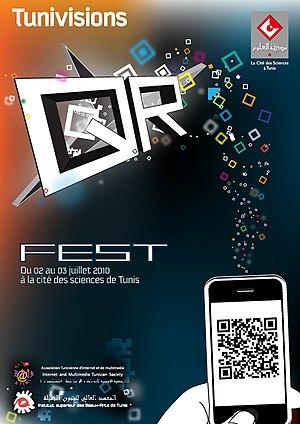
Affiche du QR Fest organisé par le magazine tunisien Tunivisions.
Tunivisions est un magazine tunisien rattaché à la presse people. Il appartient au groupe Media Visions Editing.